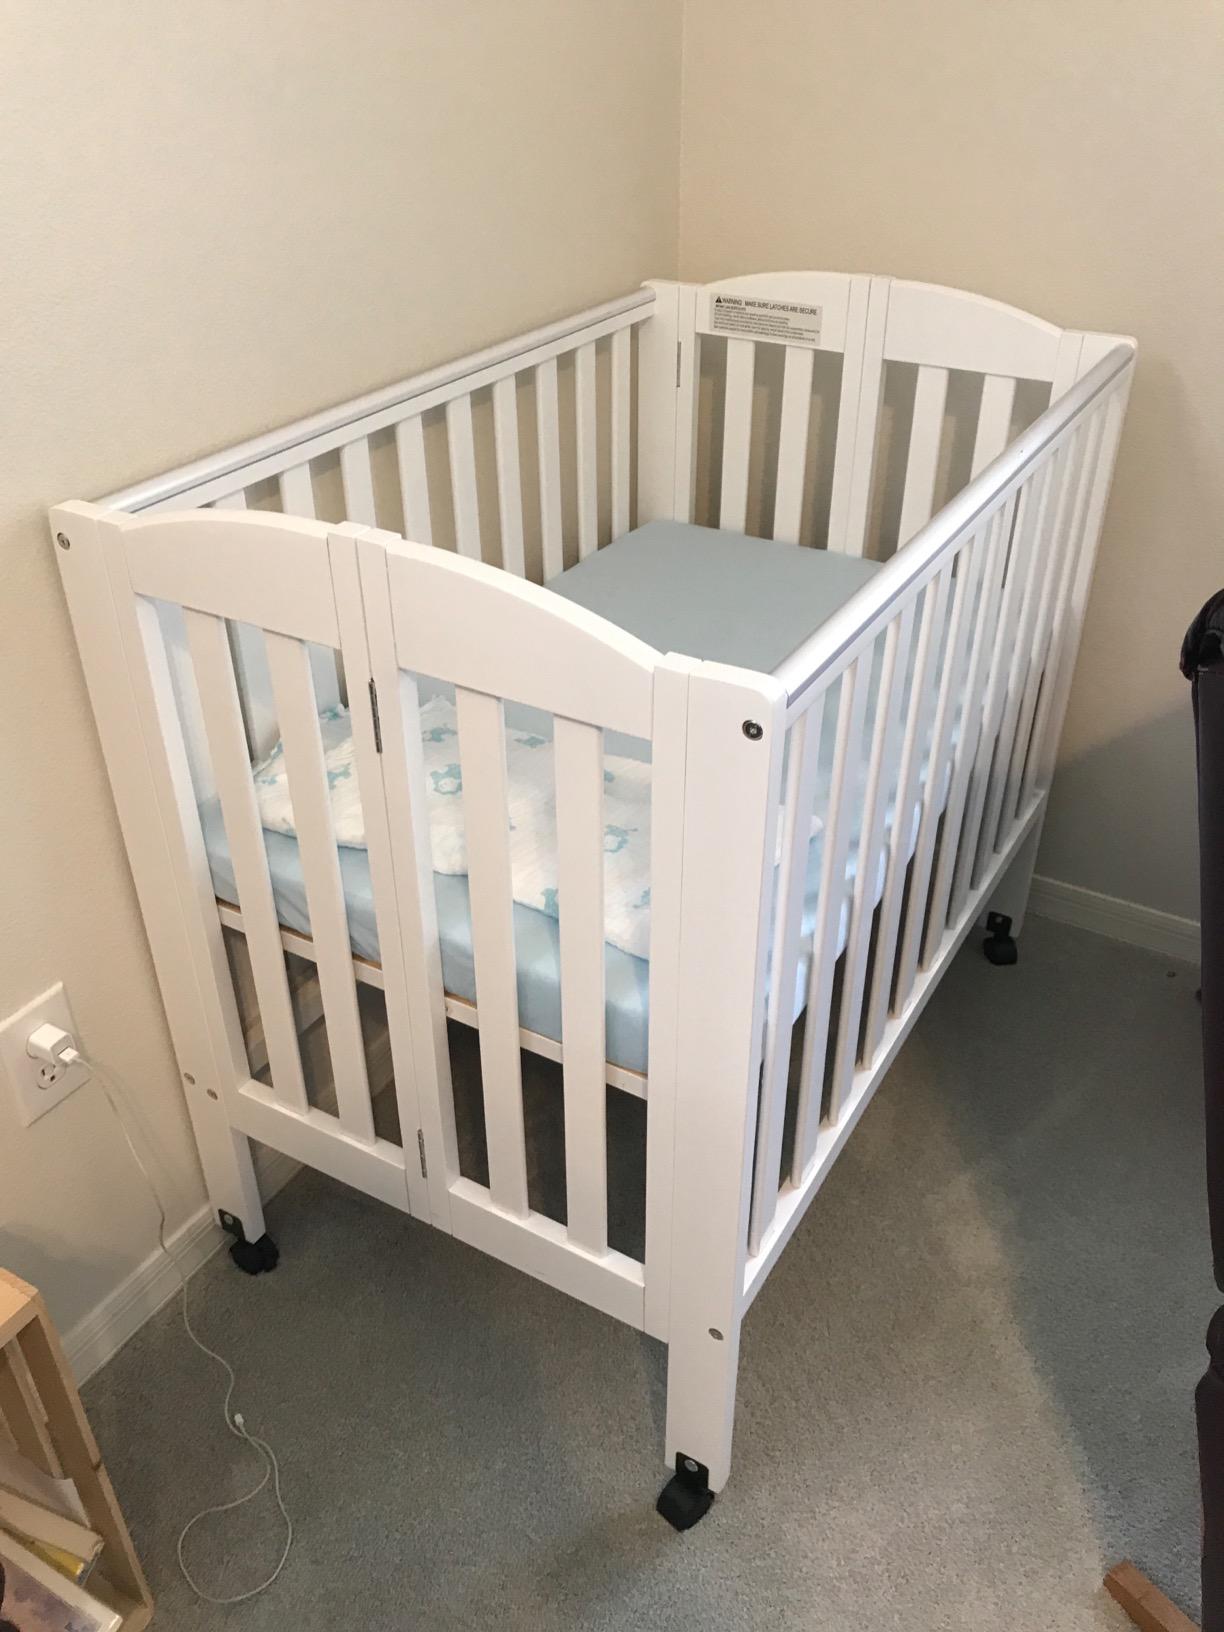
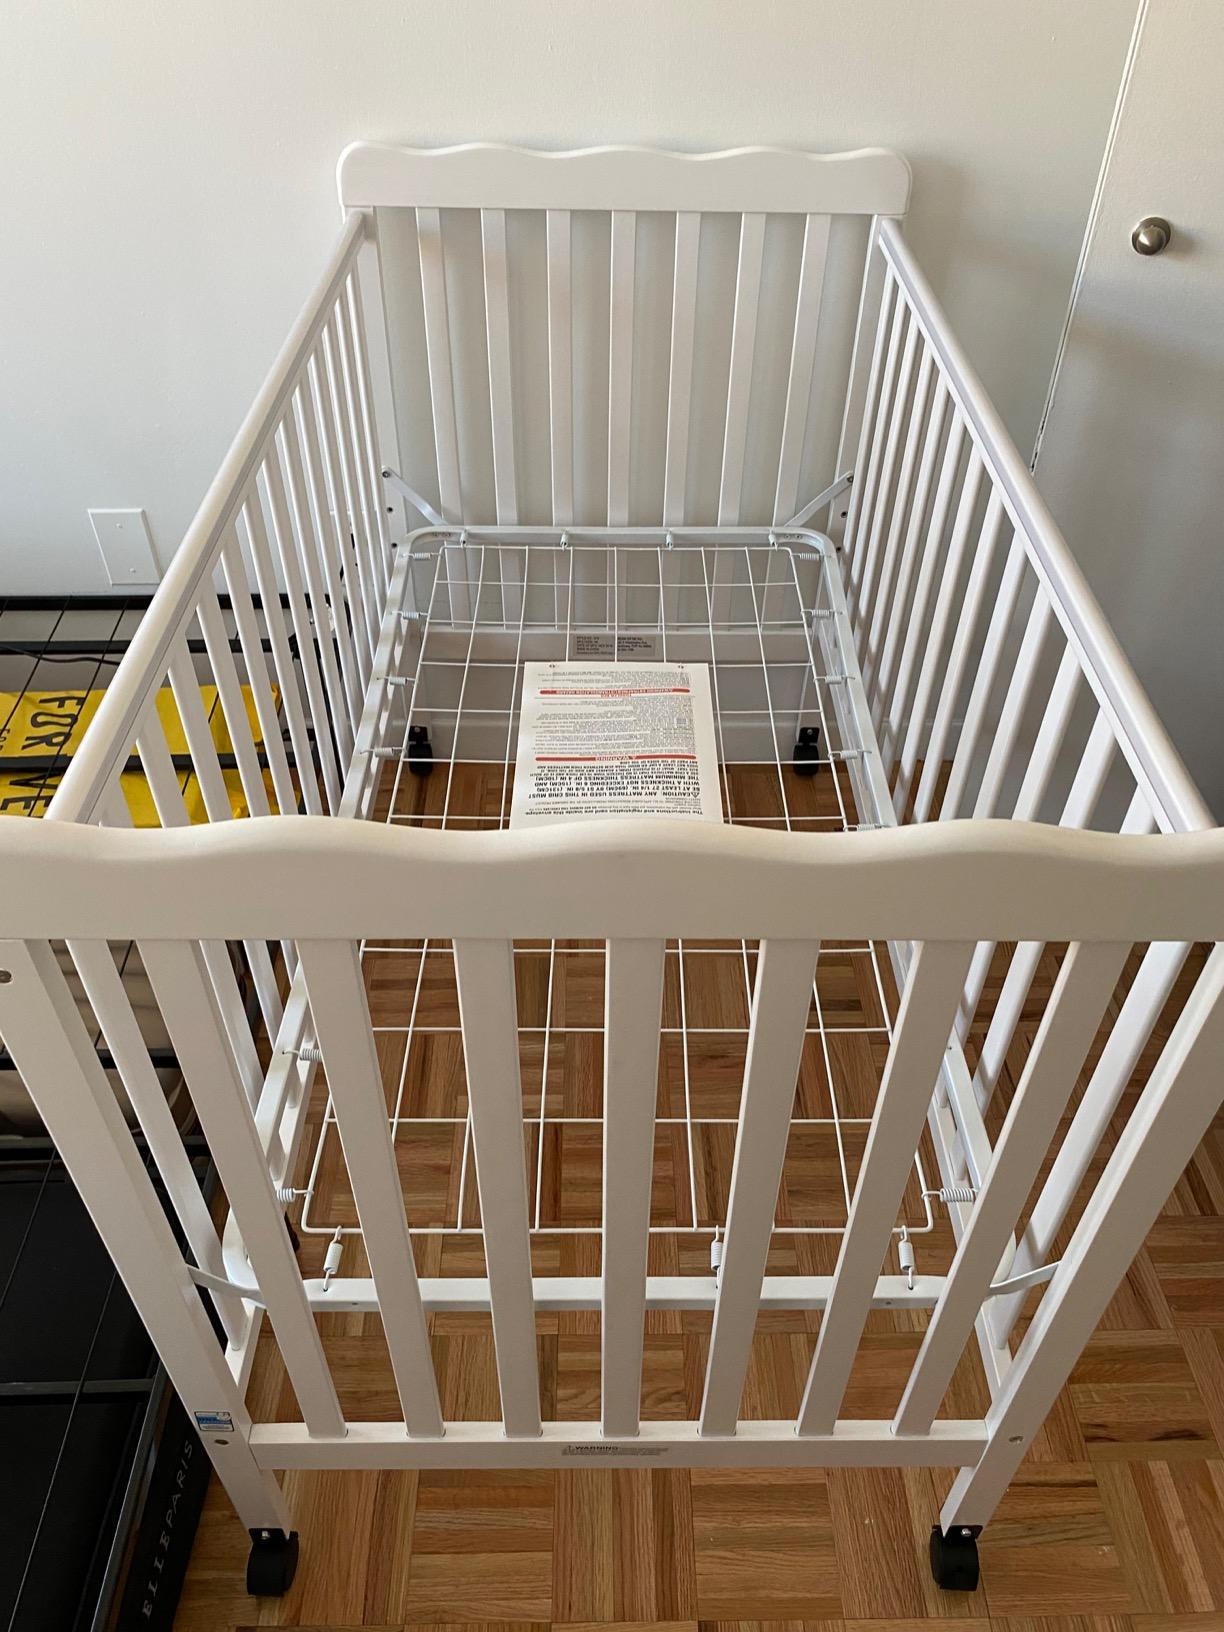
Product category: products_crib
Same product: no